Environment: real
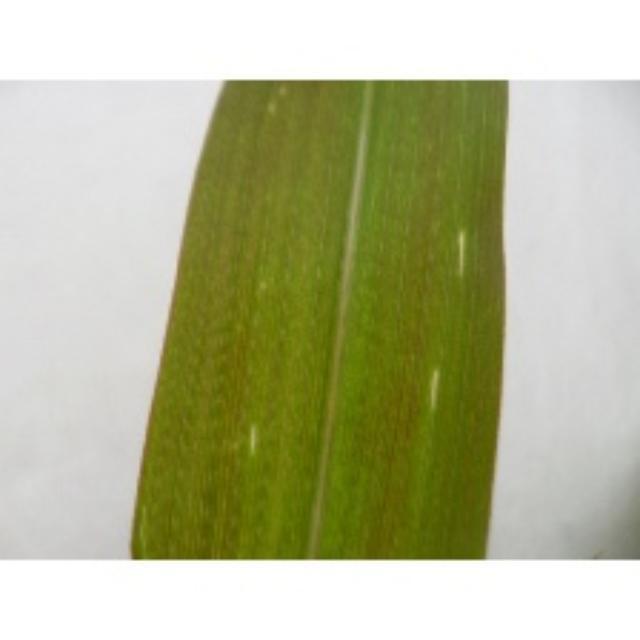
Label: phosphorus_deficiency